Methylotroph

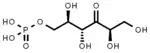
3-hexulose 6-phos­phate (hexu­lose phos­phate)

A new pathway was suspected when RuBisCO was not found in the methanotroph "Methylmonas methanica". Through radio-labelling experiments, it was shown that "M. methanica" used the ribulose monophosphate (RuMP) pathway. This has led researchers to propose that the RuMP cycle may have preceded the RuBP cycle.